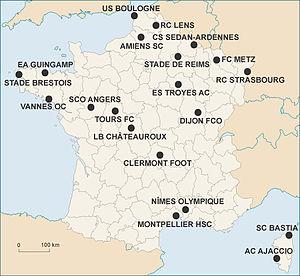
La saison 2008-2009 de Ligue 2 est la soixante-dixième édition du championnat de Division 2. Division venant après la Ligue 1, elle oppose, en matches aller-retour, vingt clubs professionnels, dont trois promus de National et trois relégués de Ligue 1. La compétition se déroule du vendredi 1ᵉʳ août 2008 au vendredi 29 mai 2009.